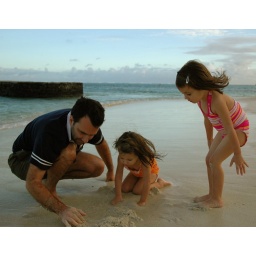
Building a castle on a beach in Mauritius